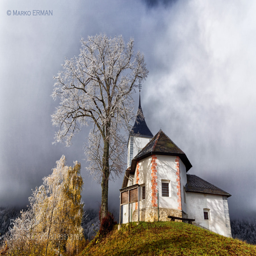
little church in a frosty morning